BBCC–Hang Tuah station

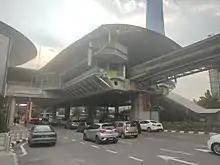
Hang Tuah station with Merdeka 118 seen in the background

The proximity of the monorail station with the LRT station meant both stations are designated in transit maps as interchange stations between the two lines, and is subsequently use heavily primarily to reach "Bukit Bintang" and surrounding areas via the monorail line from the Ampang Line and the Sri Petaling Line. Since 2013, the two stations have been physically linked so it is no longer required to exit one station or to use the public sidewalk outside the station to reach the other station or to change lines (monorail to LRT or vice versa).